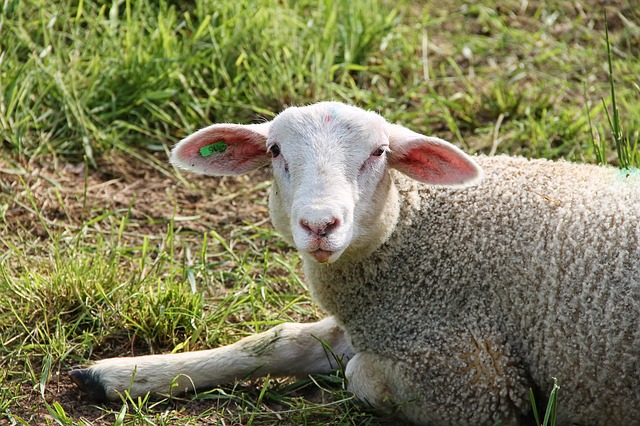
Label: pecora